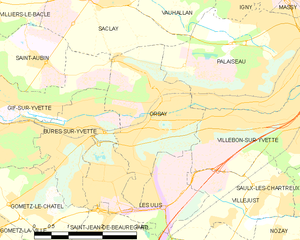
Carte des communes françaises Orsay